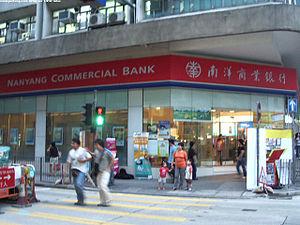
The Bank of China (Hong Kong) Limited est une des quatre grandes banques commerciales de la République populaire de Chine.
Fondée en 1950 à Hong Kong, la Nanyang Commercial Bank est une banque basée à Hong Kong et une filiale détenue à 100 % par BOCHK, disposant 41 succursales. Nanyang cible les clients professionnels, en particulier les PME. Elle est également très appréciée parmi les communautés chinoises à l’outremer, en particulier en Asie du Sud-Est. Elle dépend de la BOCHK pour ses activités de trésorerie et son support Informatique. En 2007, elle a repris les activités de la BOCHK en République populaire de Chine, pour les individuels comme pour les entreprises.